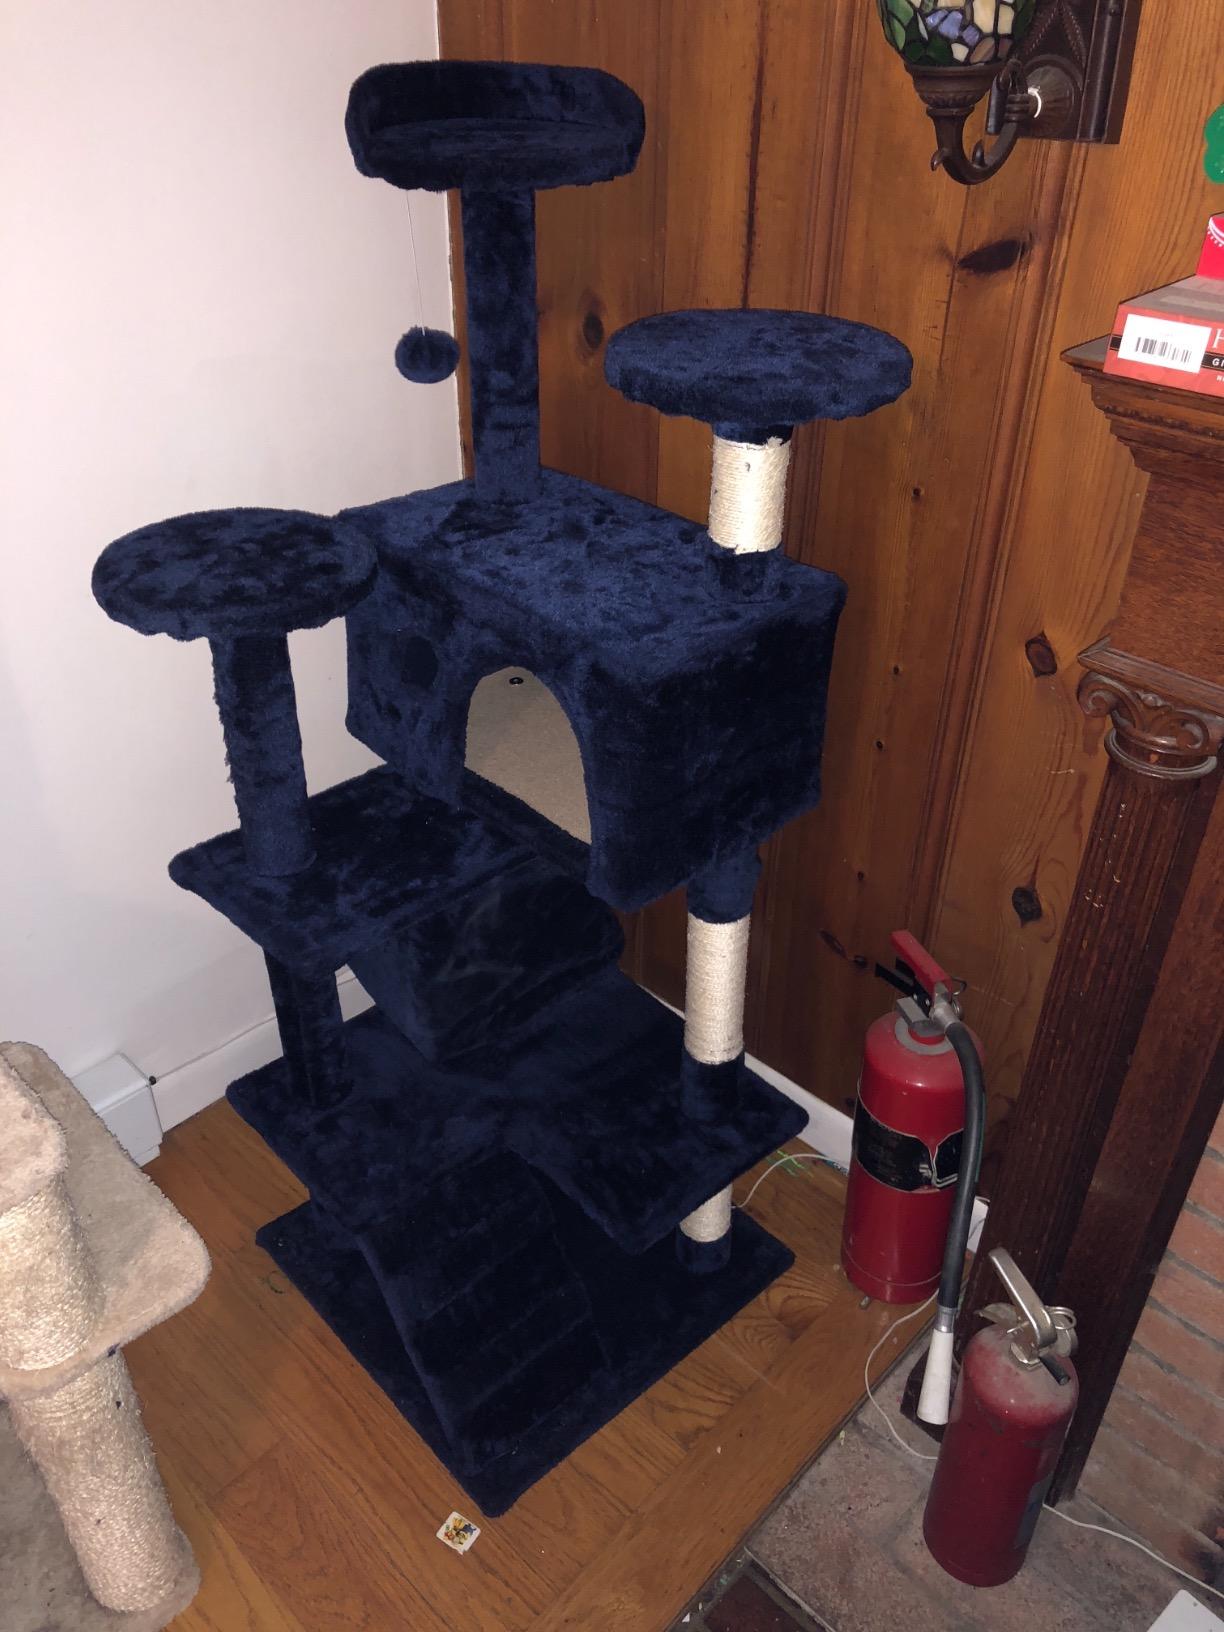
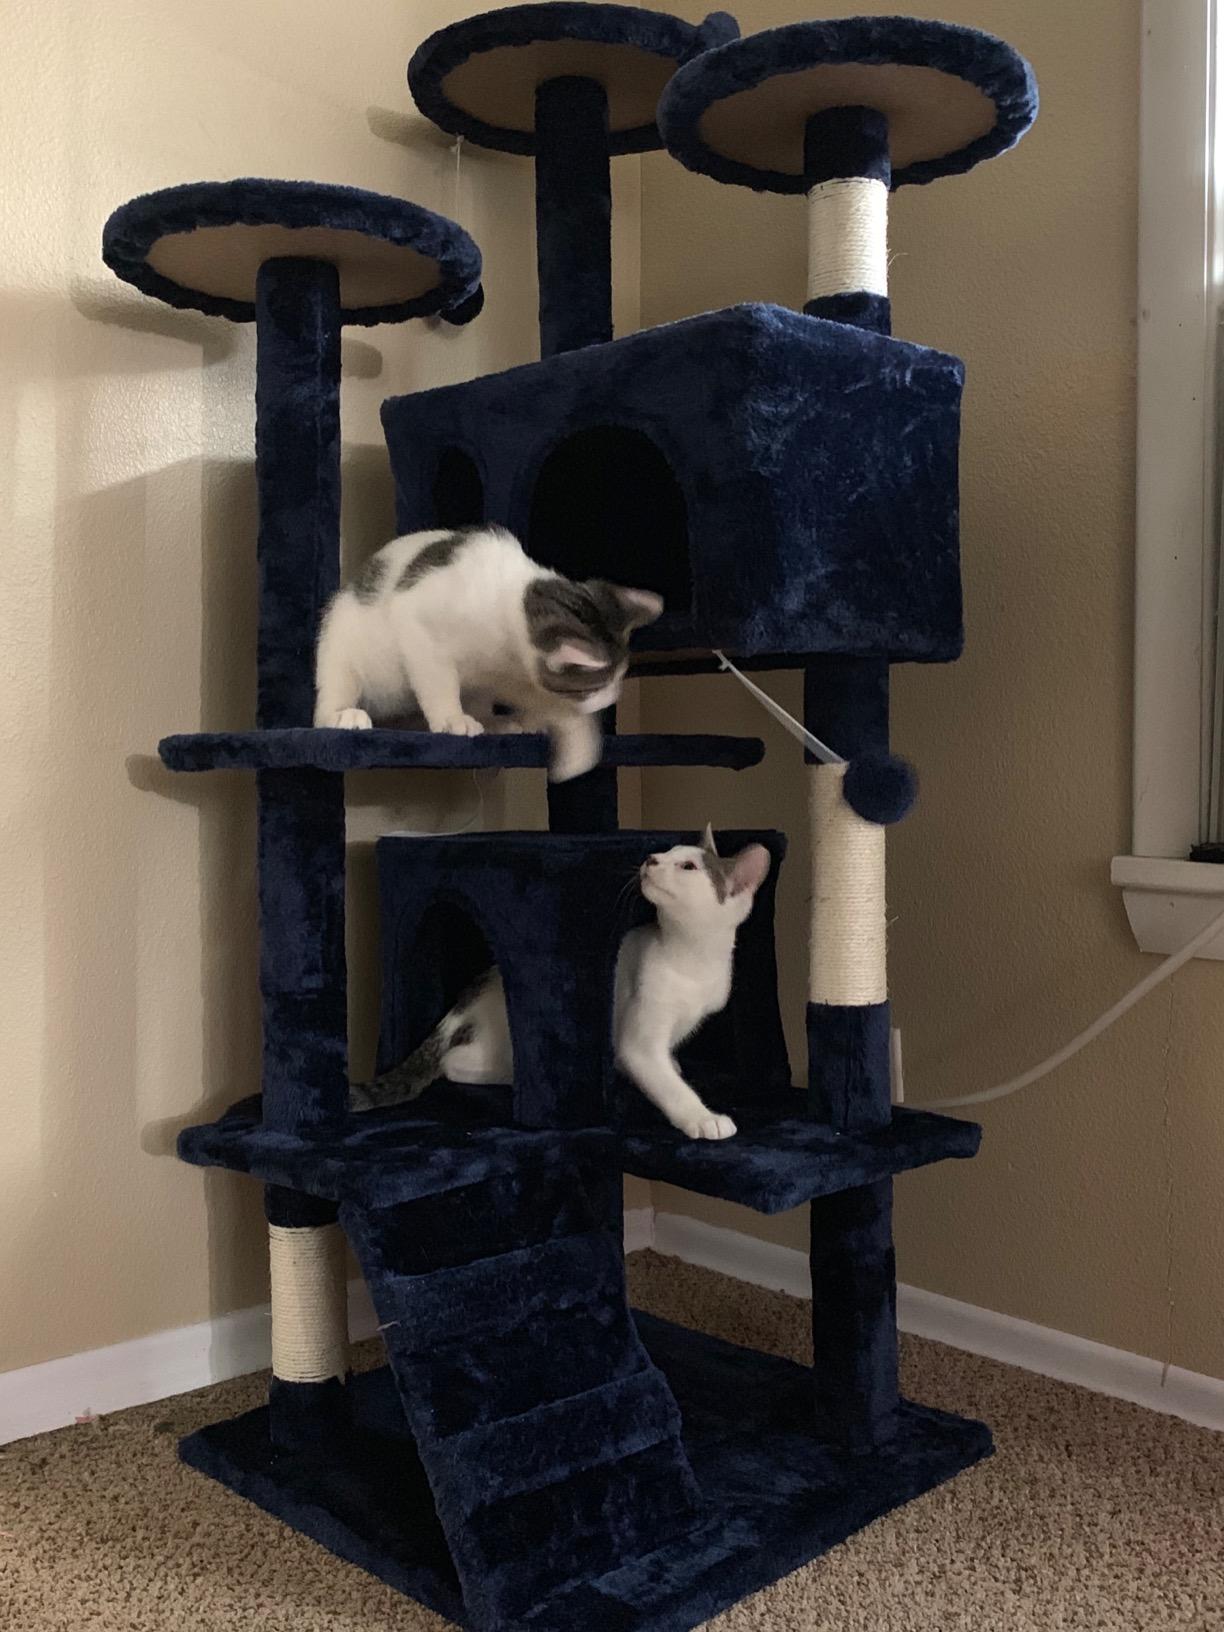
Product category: items_cat tree
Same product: yes